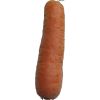
Label: Carrot 1